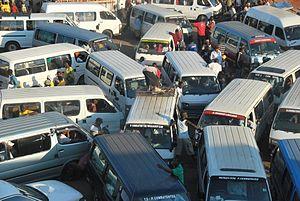
Sabine Barles est professeure et chercheuse, urbaniste - prospectiviste, ingénieure en génie civil, spécialisée dans l’étude du « métabolisme urbain », de l'écologie territoriale et des « trajectoires socio-écologiques » des sociétés urbaines sur le long terme, notamment aux échelles administratives, par exemple des régions et départements. Pour ses recherches, elle étudie les techniques et ingénierie urbaines, les environnements urbains, la gestion, les destinations et valorisations des déchets urbains « excréta urbains » y compris, l’appel des villes aux ressources alimentaires et énergétiques de plus lointaines et sources de dépendances et d’augmentation des empreintes des zones urbanisées. Elle s’appuie ou s’est appuyée sur les concepts de l’écologie territoriale, sur l’histoire des techniques urbaines, sur l’histoire de l’environnement urbain et de ses mobilités pour étudier les trajectoires, les régimes et les transitions socio-écologiques qui se produisent dans les systèmes urbains. Son approche est donc à la fois rétrospective et prospective, et elle s’inscrit dans l’étude de la coévolution homme-nature et donc dans le champ des anthroposystèmes et de l’anthropocène.